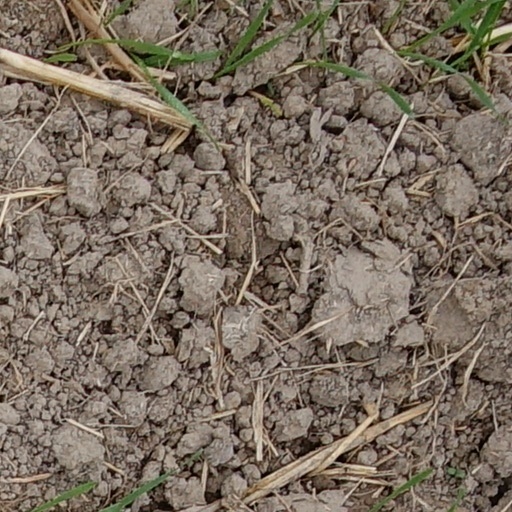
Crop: wheat